Paolo Bettini

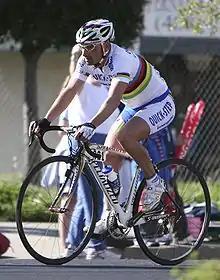
Paolo Bettini at the 2008 Tour of California.

Bettini raced in the second annual 2.HC-rated 2007 Tour of California and made it worth his while by capturing Stage 4 in a sprint finish. He later won the third stage of the Vuelta a España and finished second in three more stages. Then he won once again the rainbow jersey of the Elite Men's Road at Stuttgart.